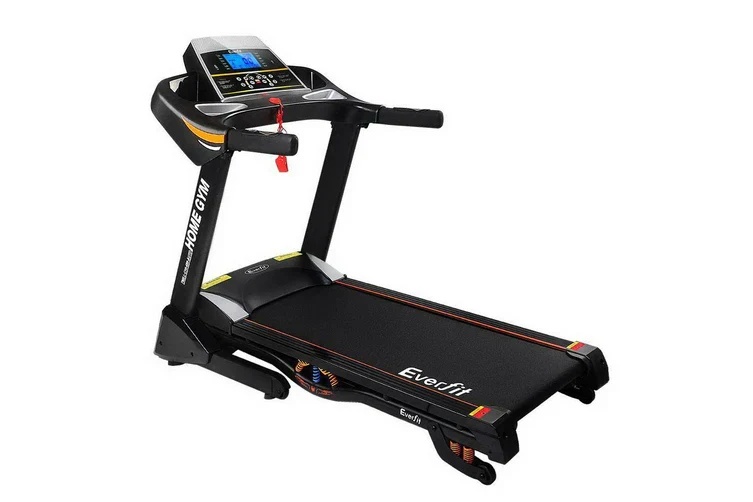
EverFit XSPRO72 Electric Treadmill with Auto Incline
Compact and sturdy with its powder-coated steel frame, the Everfit Electric Treadmill allows you to perform essential cardio exercises within the comfort of your home. It features 12 pre-set training programs designed to simulate natural terrain. A user-centric control panel with a digital LCD display lets you set up to 18 speed levels and other monitoring parameters. Its linear power drive motor produces smooth and seamless operation and the anti-slip belt and soft-grip handle bar with pulse sensors make your session a comfortable and controlled experience. Other great features include a 15-level inclination adjustment, innovative double shock absorption system, automatic motor and belt lubrication, safety tether key and smooth wheels for easy mobility. Not least, the Treadmill is also equipped with a USB and MP3 connection, speakers, dual drink holders and a tablet holder for those who like to workout in style.
Brand: Everfit
Category: Sporting Goods > Fitness & General Exercise Equipment > Cardio > Cardio Machines > Treadmills